Elephant Tower, Carlsberg

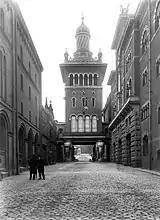
The Elephant Tower photographed by Frederik Riise

Completed in 1901, the Elephant Tower was built at the same time as the Ny Carlsberg Brewhouse. The architect was Vilhelm Dahlerup, who also worked on the previous stages but not the new brewhouse which was designed by Vilhelm Klein. Along with the original Ny Carlsberg building and the Dipylon, the tower formed the core of Ny Carlsberg complex, centred around a courtyard. The space above the tower originally served as a water tower and herb silo.